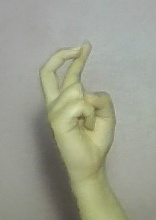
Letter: zay